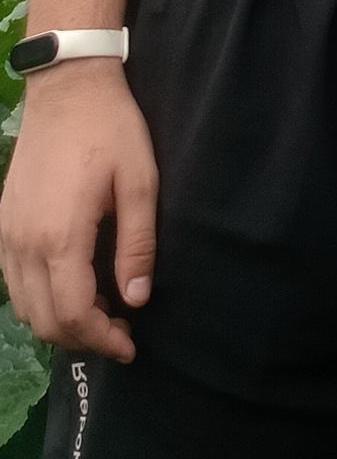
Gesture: no_gesture